Amshuverma

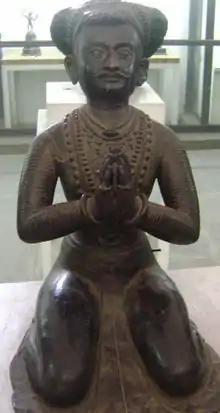
Statue of Amshuverma at the Chhauni Museum, Kathmandu

Amshuverma or Amshu Verma was a king of Nepal from around 605–621 CE. Initially a feudal lord, he rose to the position of "Mahasamanta" (equivalent to prime minister) in about 598 CE when Shivadeva I of the Licchavi dynasty was the ruling monarch and by 604, Shivadeva was reduced to a mere figurehead. He is considered to have died in 621 AD and was succeeded by Udaydeva, the son of Shivadeva I.